Vice President of the United States

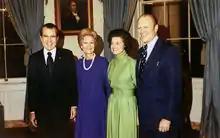
(Left to right) President Richard Nixon, First Lady Pat Nixon, Betty Ford and Representative Gerald Ford after President Nixon nominated Ford to be vice president, October 13, 1973

Most recent vice presidents have been viewed as important presidential advisors. Walter Mondale, unlike his immediate predecessors, did not want specific responsibilities to be delegated to him. Mondale believed, as he wrote President-elect Jimmy Carter a memo following the 1976 election, that his most important role would be as a "general adviser" to the president. Al Gore was an important adviser to President Bill Clinton on matters of foreign policy and the environment. Dick Cheney was widely regarded as one of President George W. Bush's closest confidants. Joe Biden asked President Barack Obama to let him always be the "last person in the room" when a big decision was made; later, as president himself, Biden adopted this model with his own vice president, Kamala Harris.